Suicide

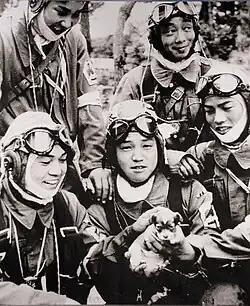
Teenage recruits for Japanese Kamikaze suicide pilots in May 1945

The media, including the Internet, plays an important role. Certain depictions of suicide may increase its occurrence, with high-volume, prominent, repetitive coverage glorifying or romanticizing suicide having the most impact. For example, about 15–40% of people leave a suicide note, and media are discouraged from reporting the contents of that message. When detailed descriptions of how to kill oneself by a specific means are portrayed, this method of suicide can be imitated in vulnerable people. This phenomenon has been observed in several cases after press coverage. In a bid to reduce the adverse effect of media portrayals concerning suicide report, one of the effective methods is to educate journalists on how to report suicide news in a manner that might reduce that possibility of imitation and encourage those at risk to seek for help. When journalists follow certain reporting guidelines the risk of suicides can be decreased. Getting buy-in from the media industry, however, can be difficult, especially in the long term.